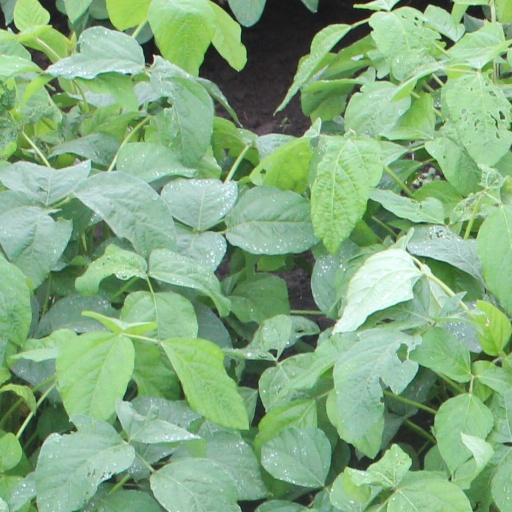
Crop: soybean